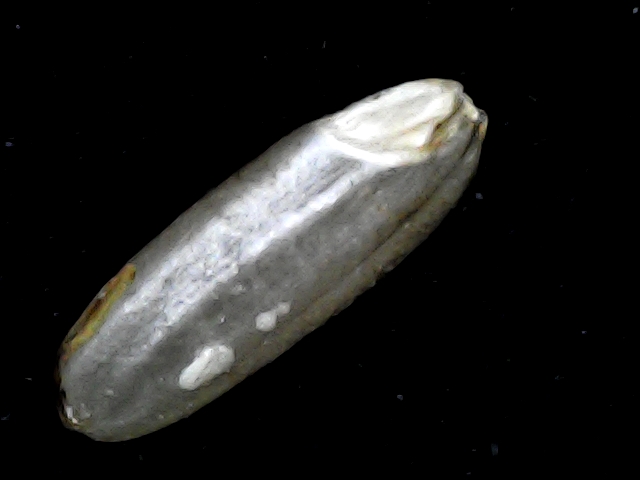
Rice variety: BR22